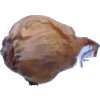
Label: onion